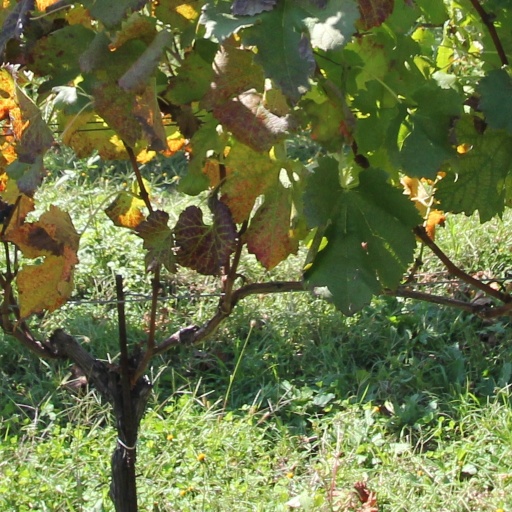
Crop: grape